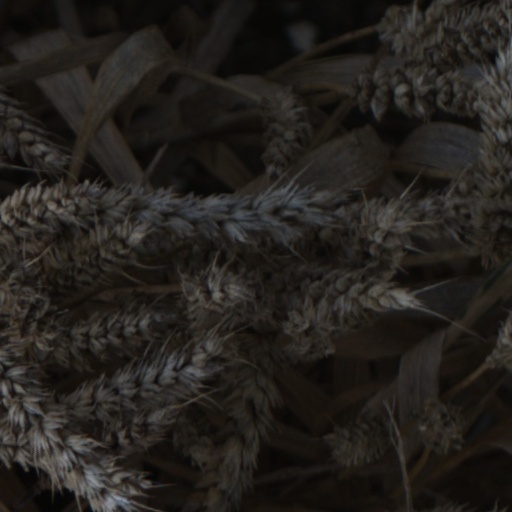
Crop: wheat